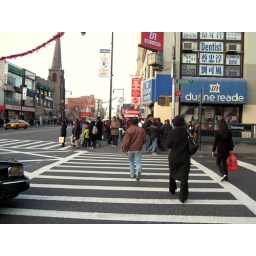
by the 7 train main street stop